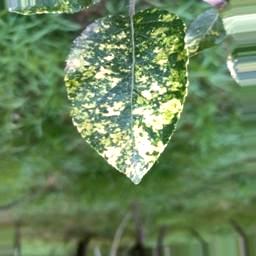
Label: Apple_Mosaic